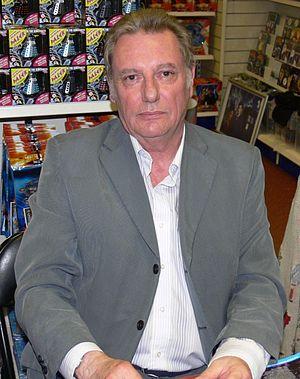
Cette liste comprend une partie des élèves diplômés de la Royal Academy of Dramatic Art.
Paul Darrow, nom de scène de Paul Valentine Birkby, est un acteur britannique né le 2 mai 1941 à Chessington, Surrey et mort le 3 juin 2019.